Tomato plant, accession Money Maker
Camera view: horizontal (90 deg, fisheye); turntable rotation: 180 degrees
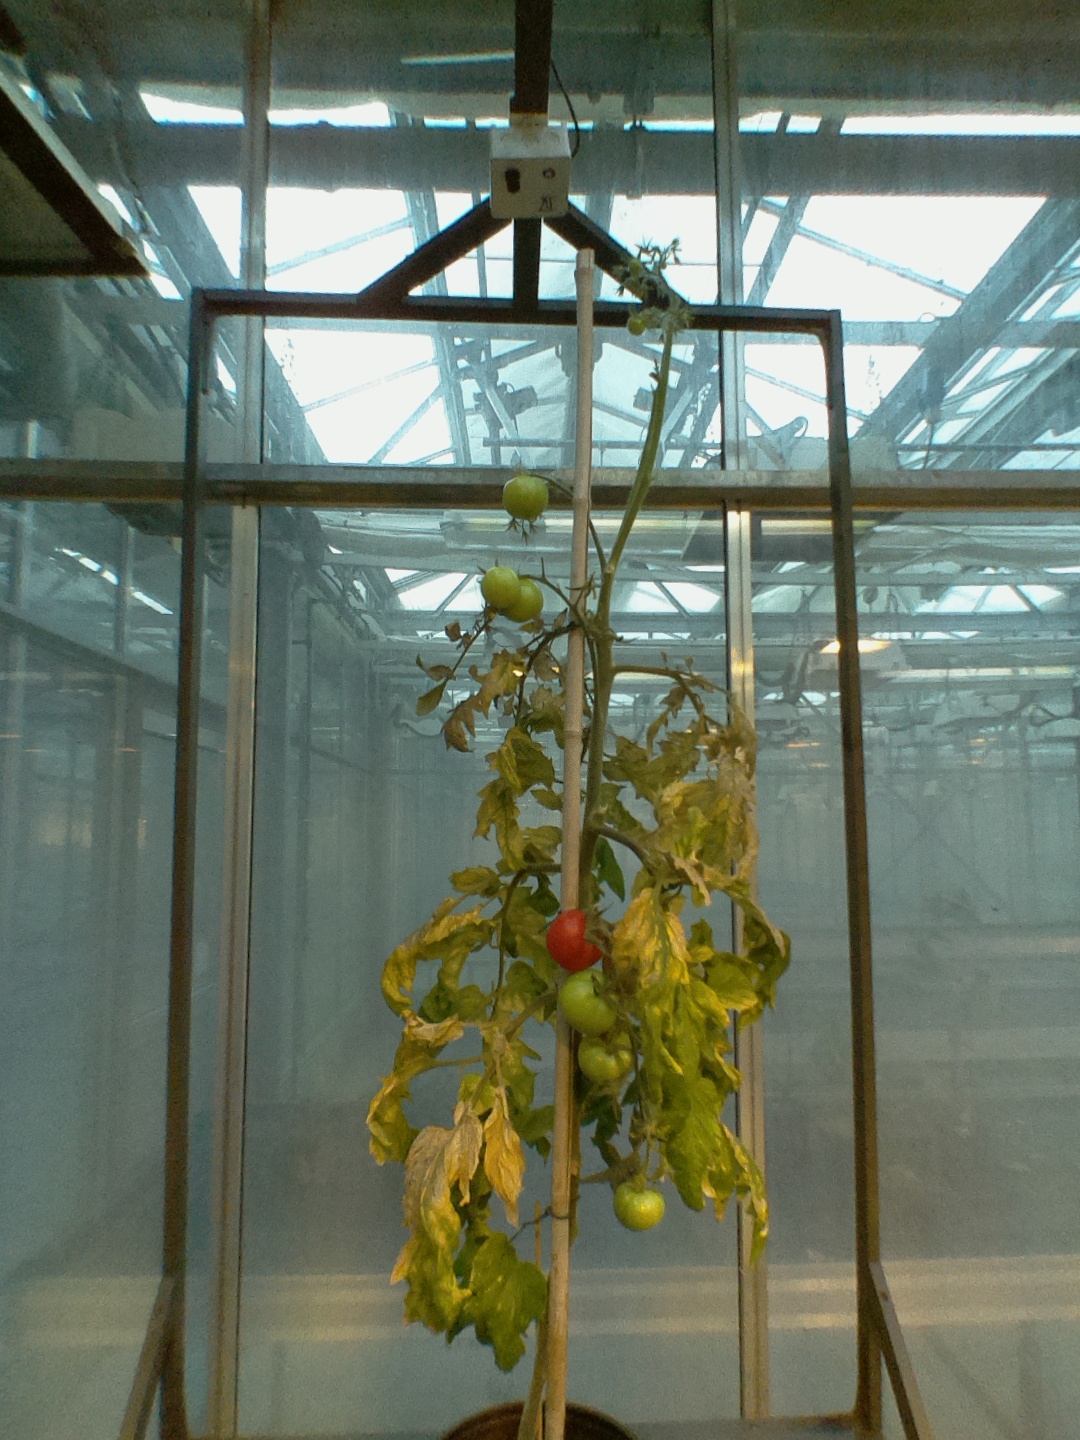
BBCH growth stage 81: 10%-20% of fruits show typical fully ripe color